Wellesley College

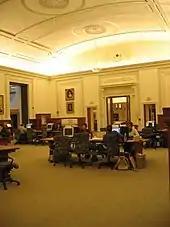
Wellesley College Library

For more than 50 years, Wellesley has offered a cross-registration program with MIT. Students can participate in research at MIT through the Undergraduate Research Opportunities Program (UROP). In recent years, cross-registration opportunities have expanded to include nearby Babson College, Brandeis University, and Olin College of Engineering. The college also has exchange programs with other small colleges, including Amherst, Connecticut College, Dartmouth, Mount Holyoke, Smith, Trinity, Vassar, Wesleyan, and Wheaton.